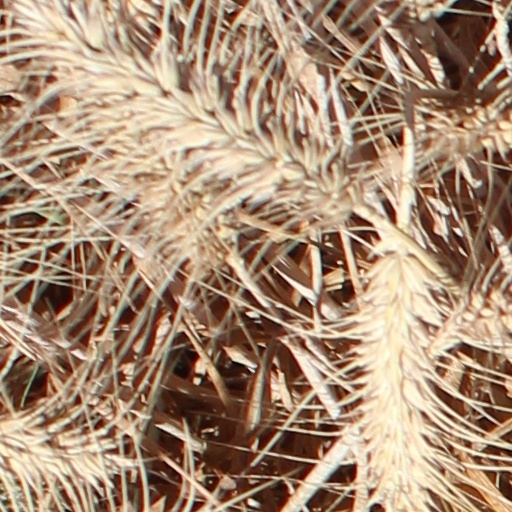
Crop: wheat